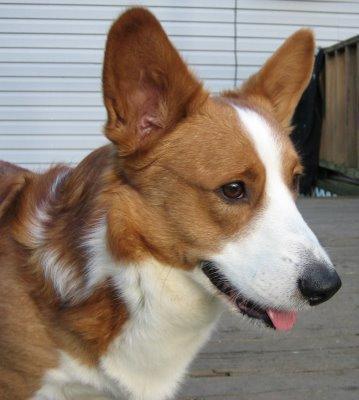
Cardigan